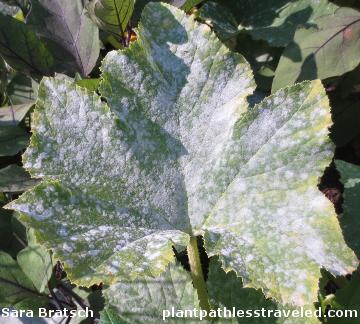
Plant: Zucchini
Disease: zucchini powdery mildew